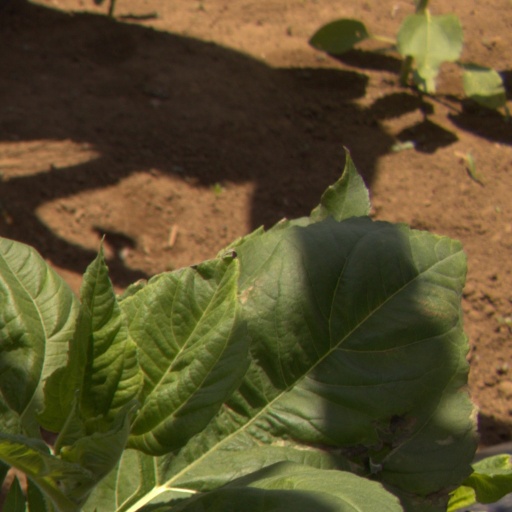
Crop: Jerusalem artichoke